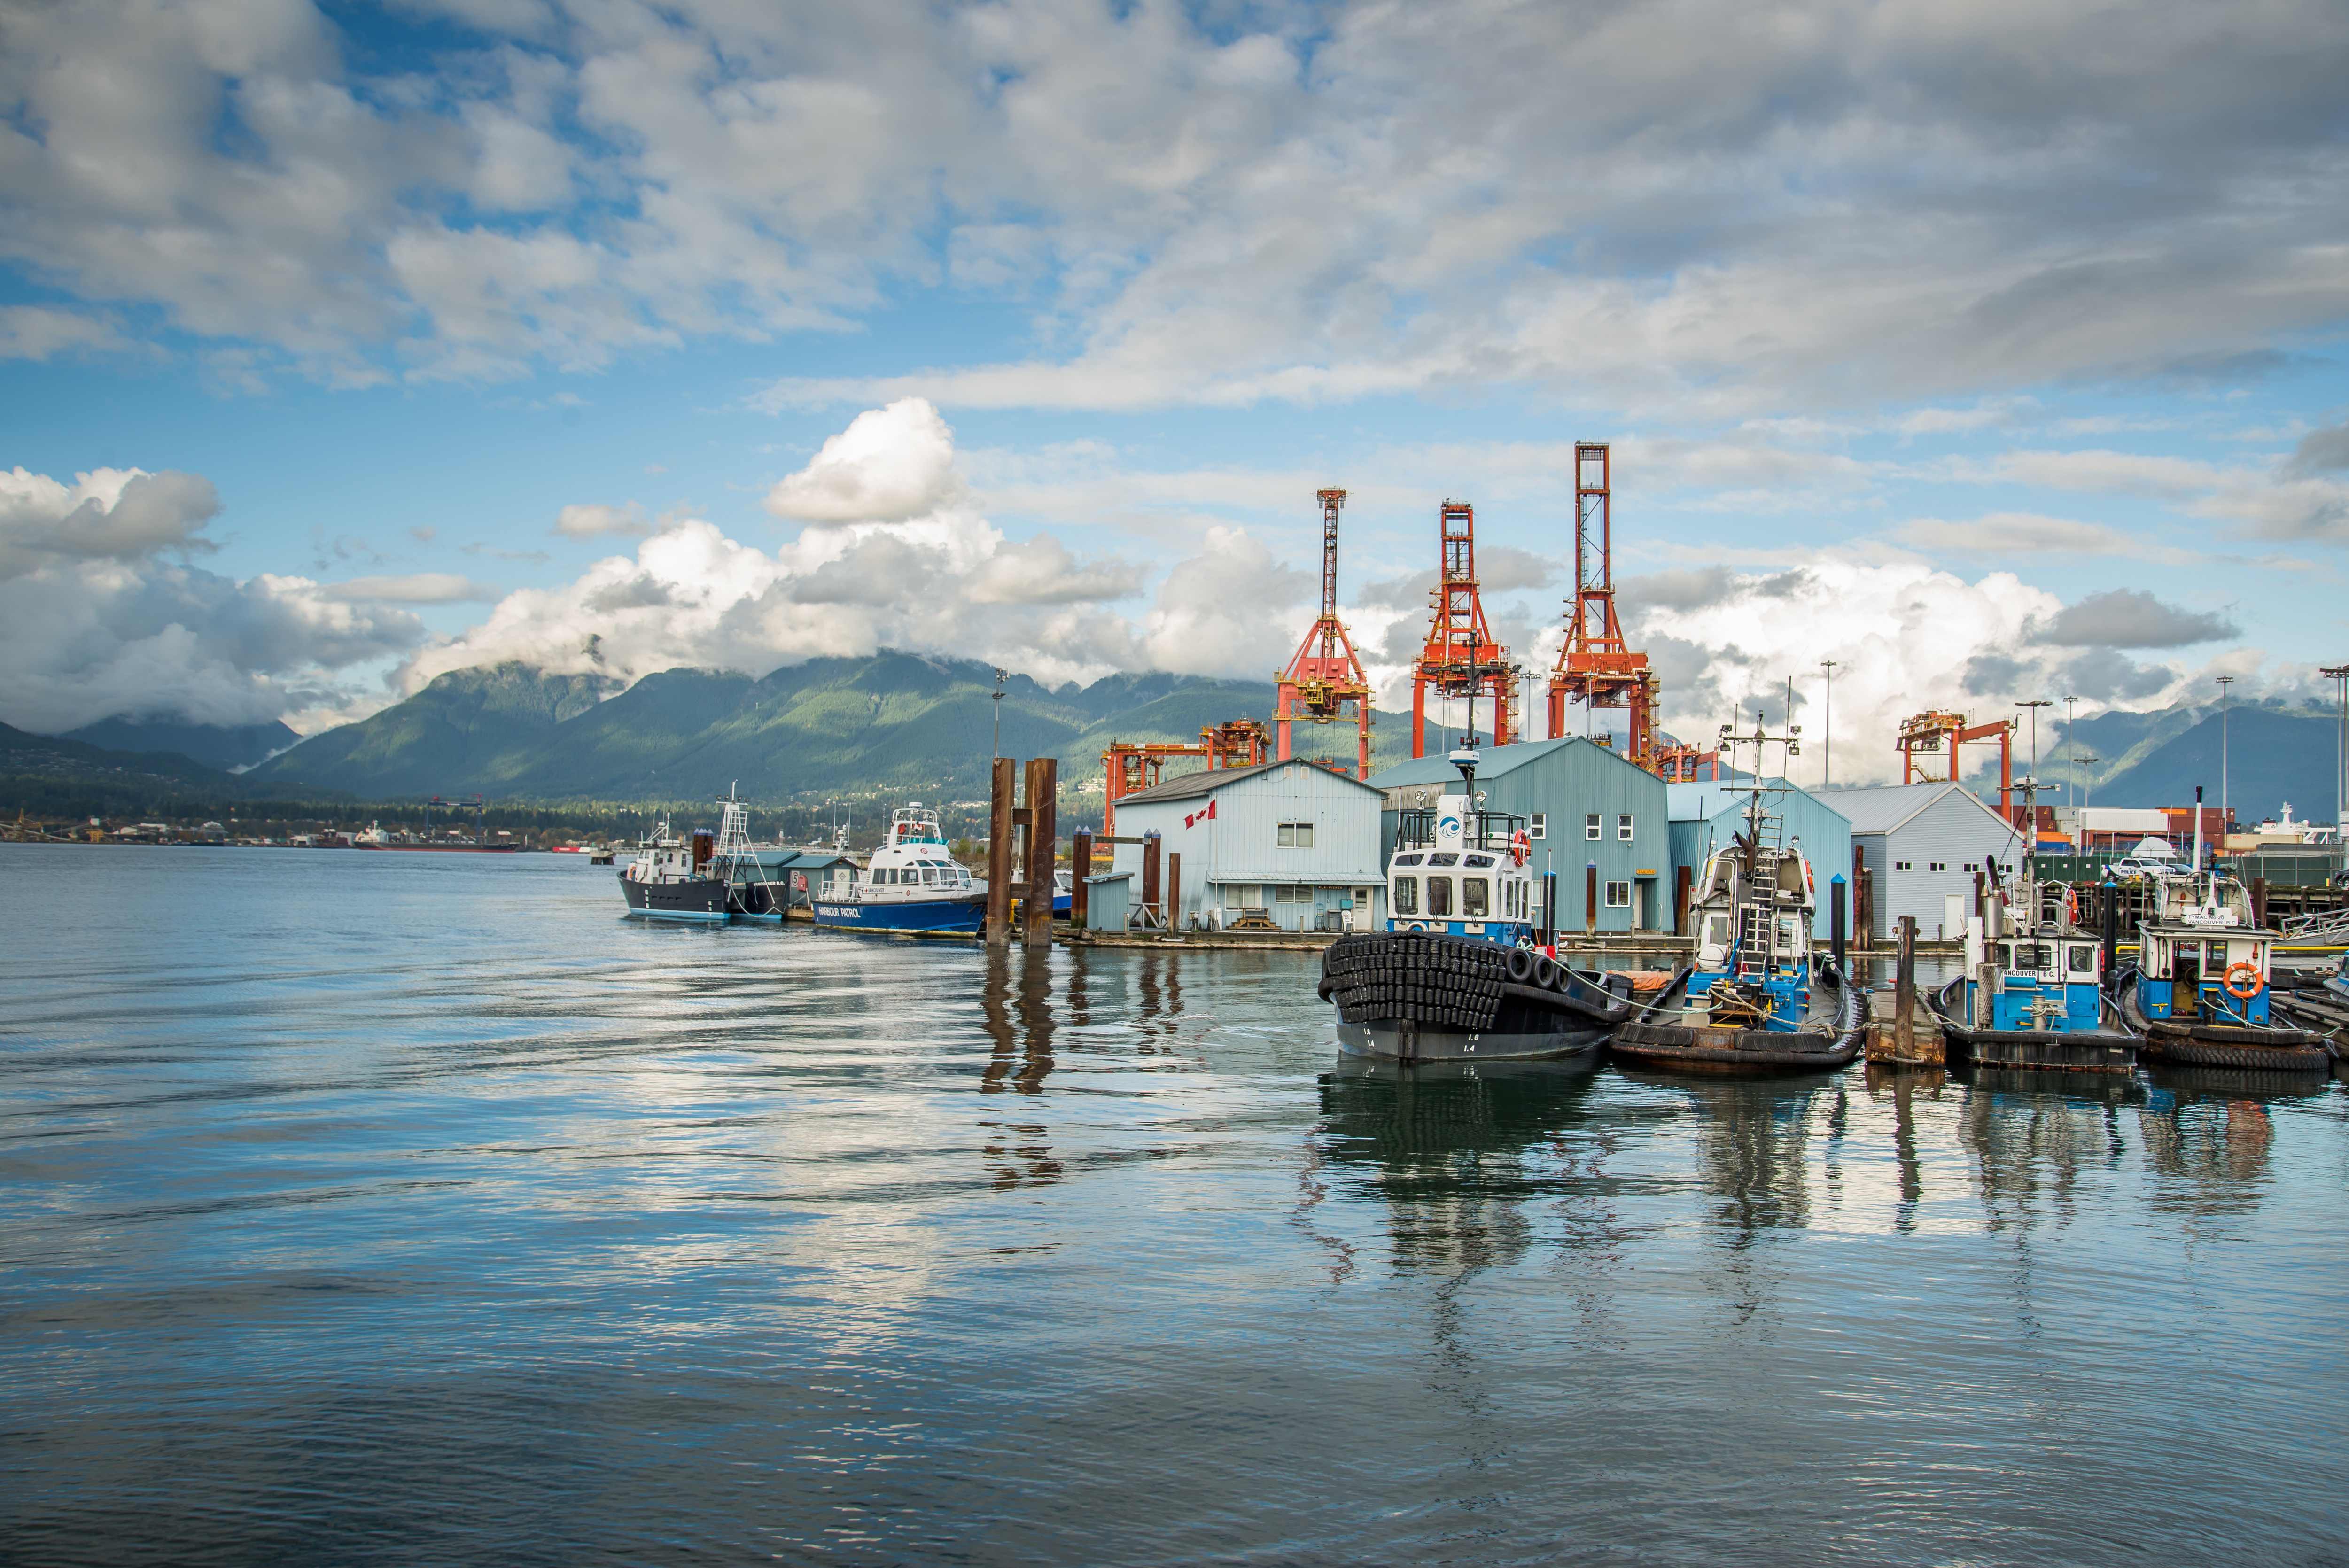
sea, coast, water, ocean, mountain, cloud, sky, boat, shore, pier, river, ship, vacation, reflection, vehicle, bay, harbor, port, waterway, body of water, blue sky, outdoors, ferry, clouds, boating, boats, watercraft, crab park